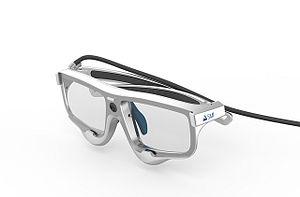
L’oculométrie regroupe un ensemble de techniques permettant d'enregistrer les mouvements oculaires. Les oculomètres les plus courants analysent des images de l'œil humain enregistrées par une caméra, souvent en lumière infrarouge, pour calculer la direction du regard du sujet. En fonction de la précision souhaitée, différentes caractéristiques de l'œil sont analysées. D'autres techniques sont basées sur les variations de potentiels électriques à la surface de la peau du visage ou encore sur les perturbations induites par une lentille spéciale sur un champ magnétique.
SensoMotoric Instruments est une entreprise allemande dédiée aux applications de vision artificielle tout en mettant principalement l’accent sur la technologie de suivi de l’œil. SMI est fondée en 1991 comme une spin-off du département de recherche universitaire et médicale de l’Université Libre de Berlin. Le siège de la société se situe à Teltow, prÈs de Berlin en Allemagne. SMI possède des bureaux à Boston, au Massachusetts, et à San Francisco aux États-Unis, ainsi que des partenaires et des distributeurs à travers le monde entier.